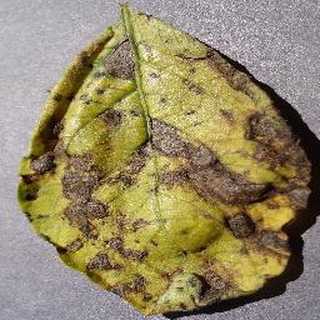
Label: potato_early_blight